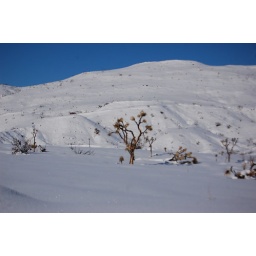
a snowy field in Pioneer town. Two years ago this wsa black from a huge fire